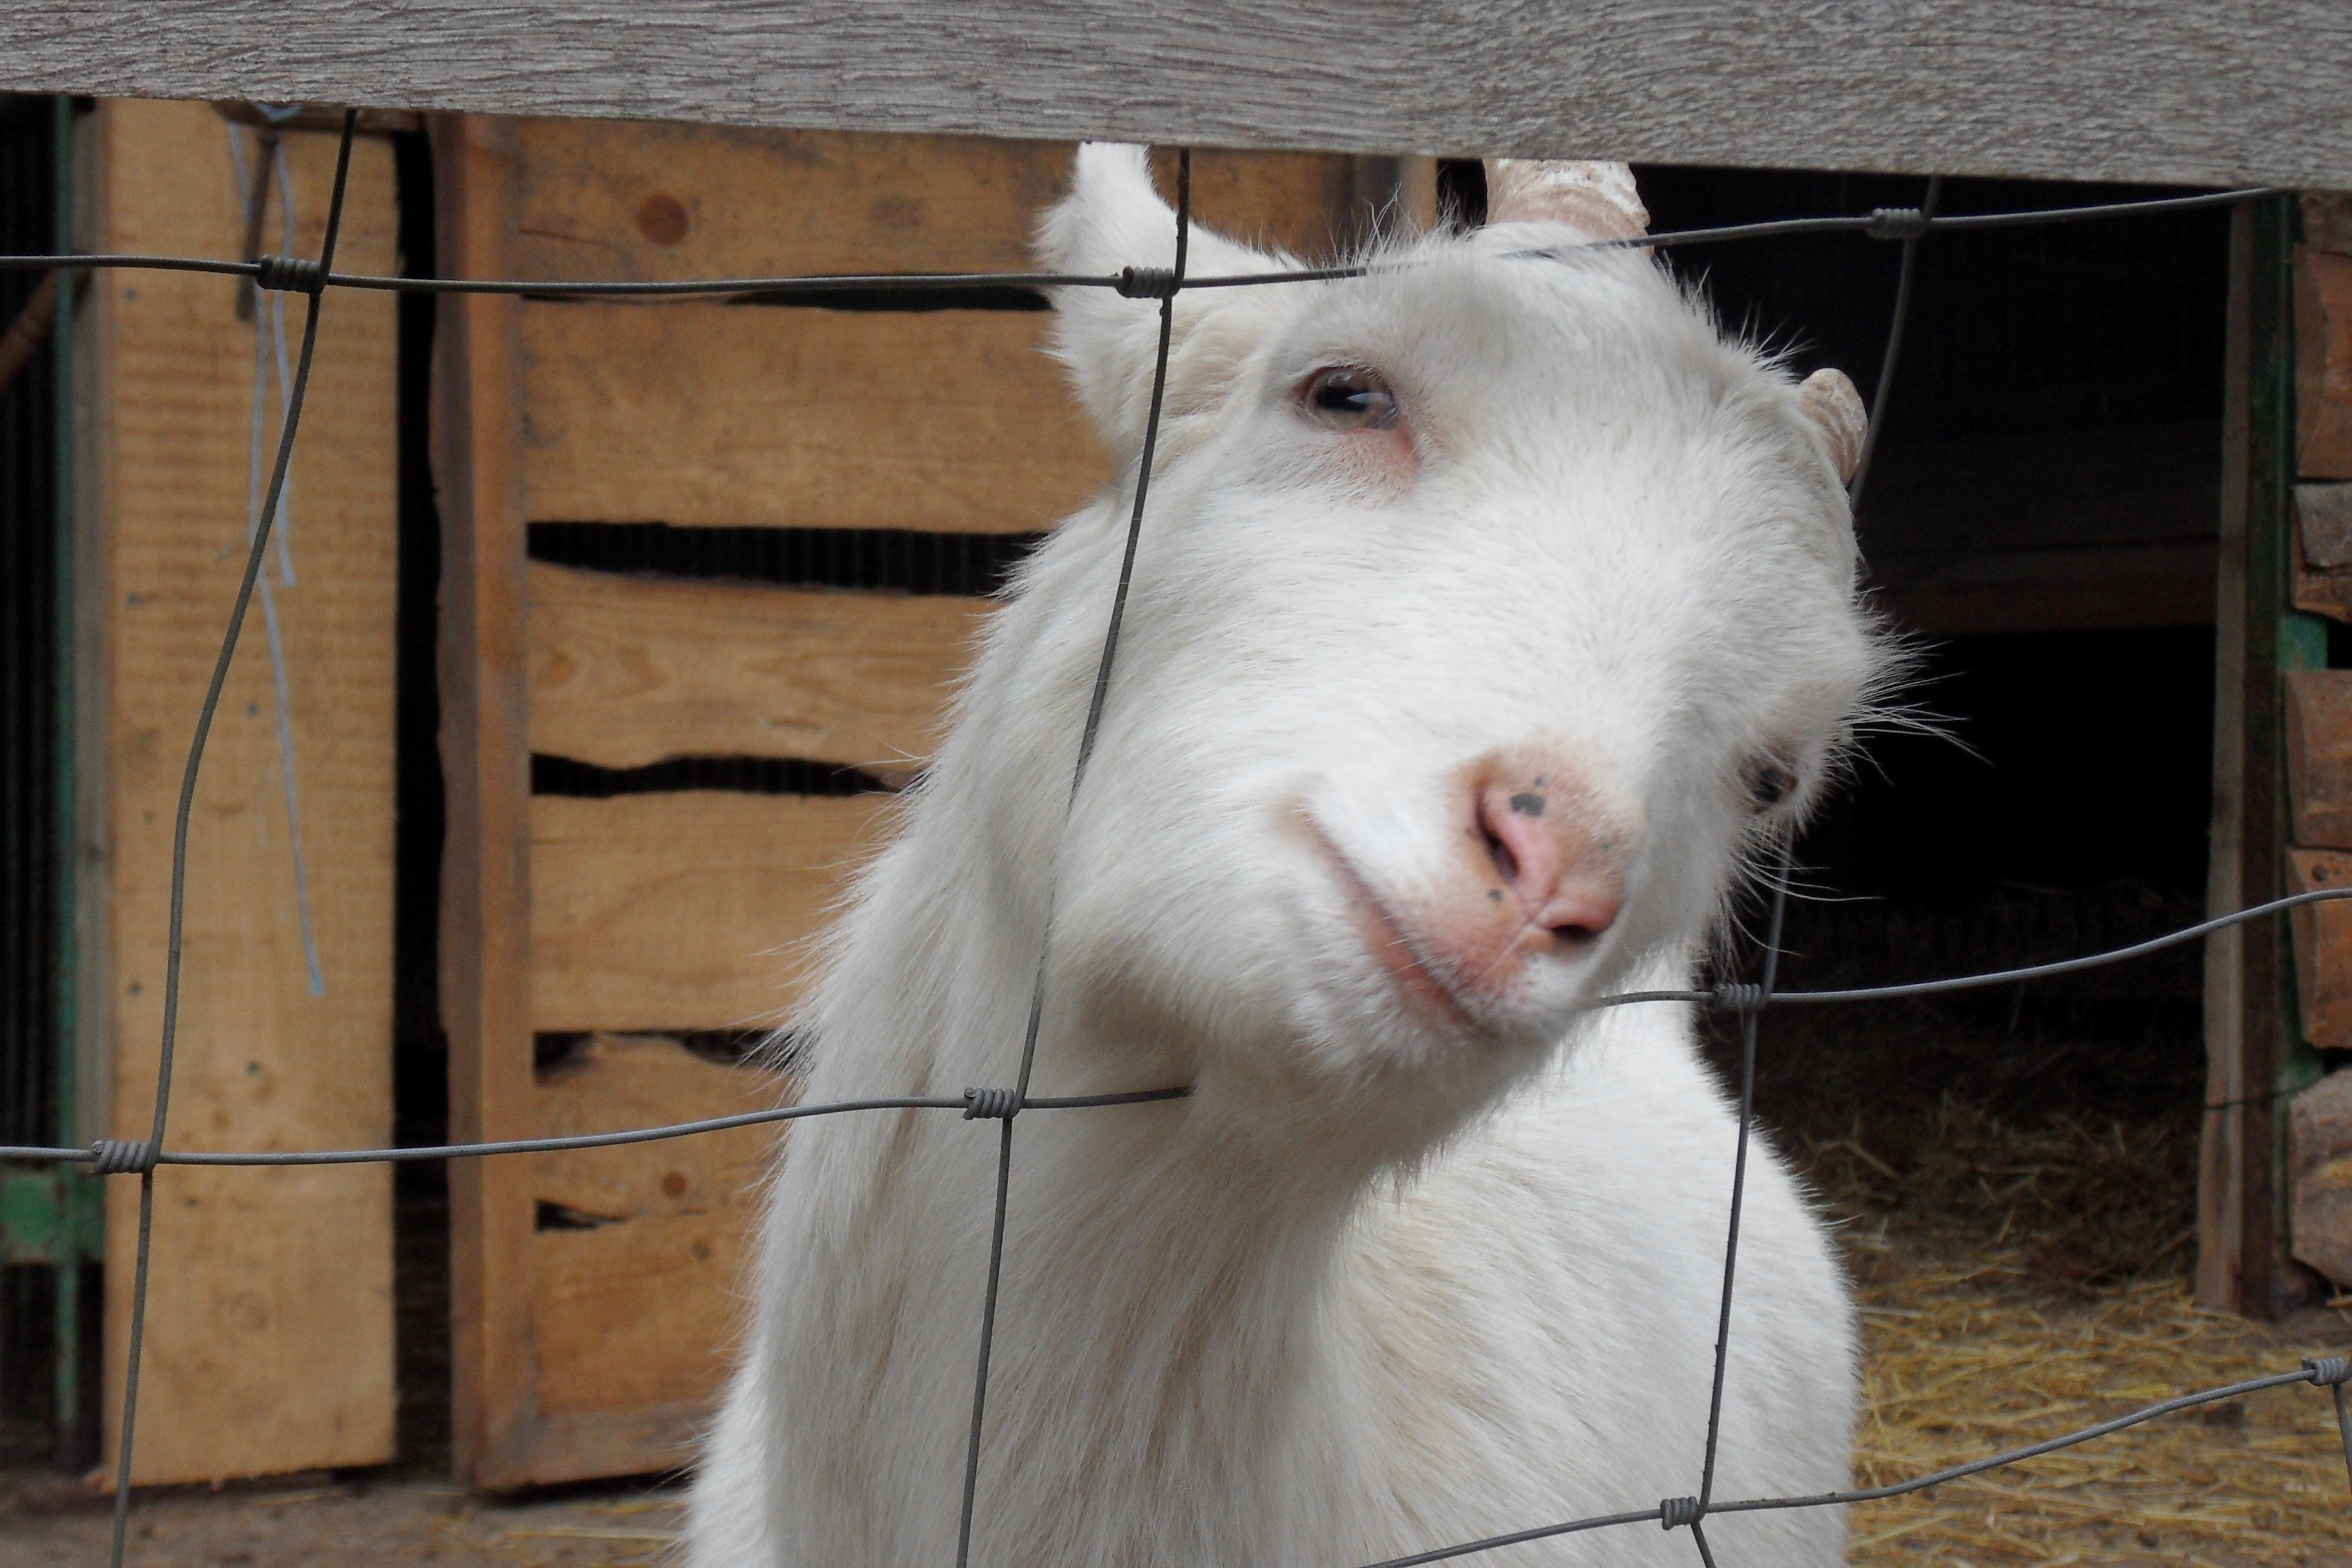
farm, animal, goat, sheep, mammal, goats, vertebrate, curious, domestic goat, cow goat family